Clara Endicott Sears

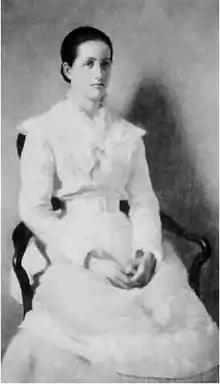
Clara Endicott Sears by Harper Pennington, ca.1880

Clara Endicott Sears (December 16, 1863 – March 25, 1960) was an American author, preservationist, and philanthropist from Massachusetts. In 1914, she founded Fruitlands Museum, a history museum on the site of the short-lived utopian community, Fruitlands.